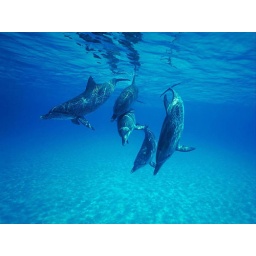
Dolphins swimming in the ocean